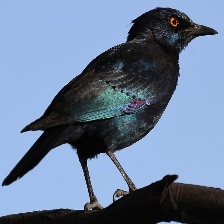
Species: CAPE GLOSSY STARLING
Scientific name: LAMPROTORNIS NITENS